Robert Kennicott

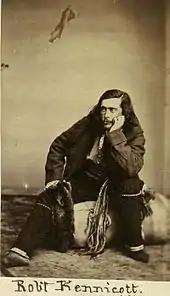
Robert Kennicott by Samuel Montague Fassett

In April 1859 he set off on an expedition to collect natural history specimens in the subarctic boreal forests of northwestern Canada in what is now the Mackenzie and Yukon river valleys and in the Arctic tundra beyond. Kennicott became popular with Hudson's Bay Company fur traders in the area and encouraged them to collect and send natural history specimens and First Nations artifacts to the Smithsonian. He returned to Washington at the end of 1862. Kennicott considered joining the Union Army in the Civil War, but was convinced otherwise, sending a substitute. Robert and his younger brother lived in the Smithsonian Castle during the war along with Edward Drinker Cope and other noted naturalists. He returned to Illinois in 1863 to tend to his ailing father, who died later that year.